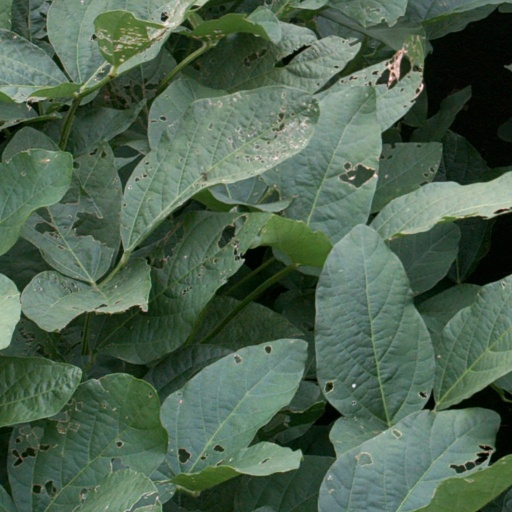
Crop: soybean